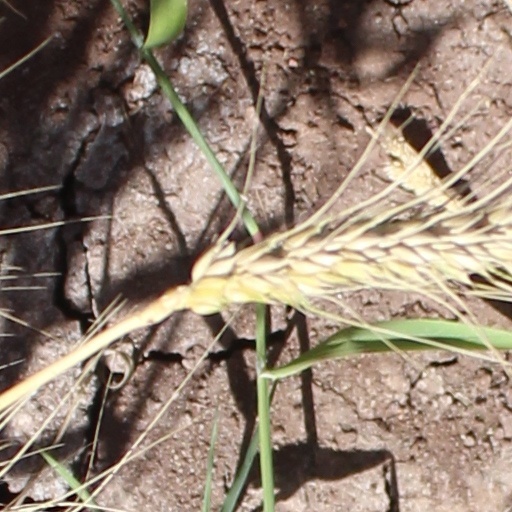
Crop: wheat